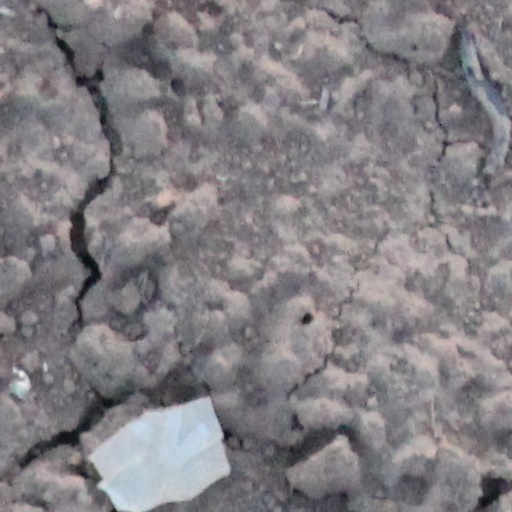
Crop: wheat